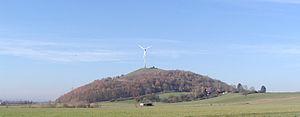
Une Schuttberg [ˈʃʊtˌbɛʁk], Müllberg [ˈmʏlˌbɛʁk] ou Trümmerberg [ˈtʀʏmɐˌbɛʁk], est une colline artificielle constituée de déchets et de gravats provenant des bâtiments en ruines après les ravages des bombardements stratégiques de la Seconde Guerre mondiale. De nombreuses métropoles allemandes d'importance possèdent au moins un Trümmerberg. Ces collines sont maintenant parfois boisées et entretenues pour constituer des lieux de promenades privilégiés. Elles peuvent être le point culminant des environs.